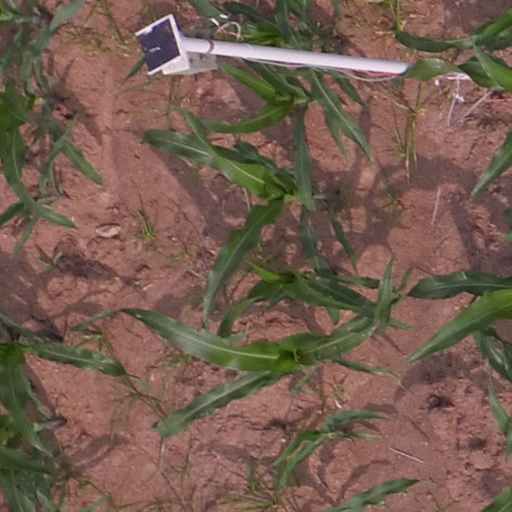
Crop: maize; corn